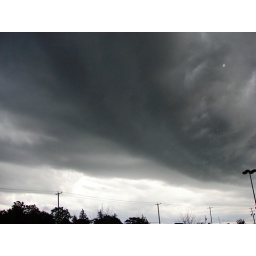
These clouds are what we flew in through, while returning home to the Flint International Airport.